Gilles Simon

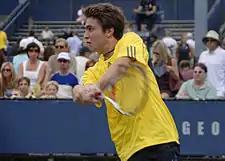
Simon at the 2008 US Open

The following week, he competed at the Canada Masters in Toronto, including a win over world No. 1, Roger Federer, in the second round, before losing in the semifinals to German veteran Nicolas Kiefer. This resulted in an entry into the top 15, three ranks behind the French number one, Richard Gasquet.